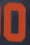
Number: 0